Narlıkuyu Museum

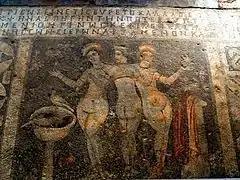
The mosaic in Narlıkuyu Museum

Narlıkuyu Mosaic Museum is a small museum in Narlıkuyu, Turkey that encompasses a Roman bath with a mosaic tile floor. The mosaic depicts the Three Graces.